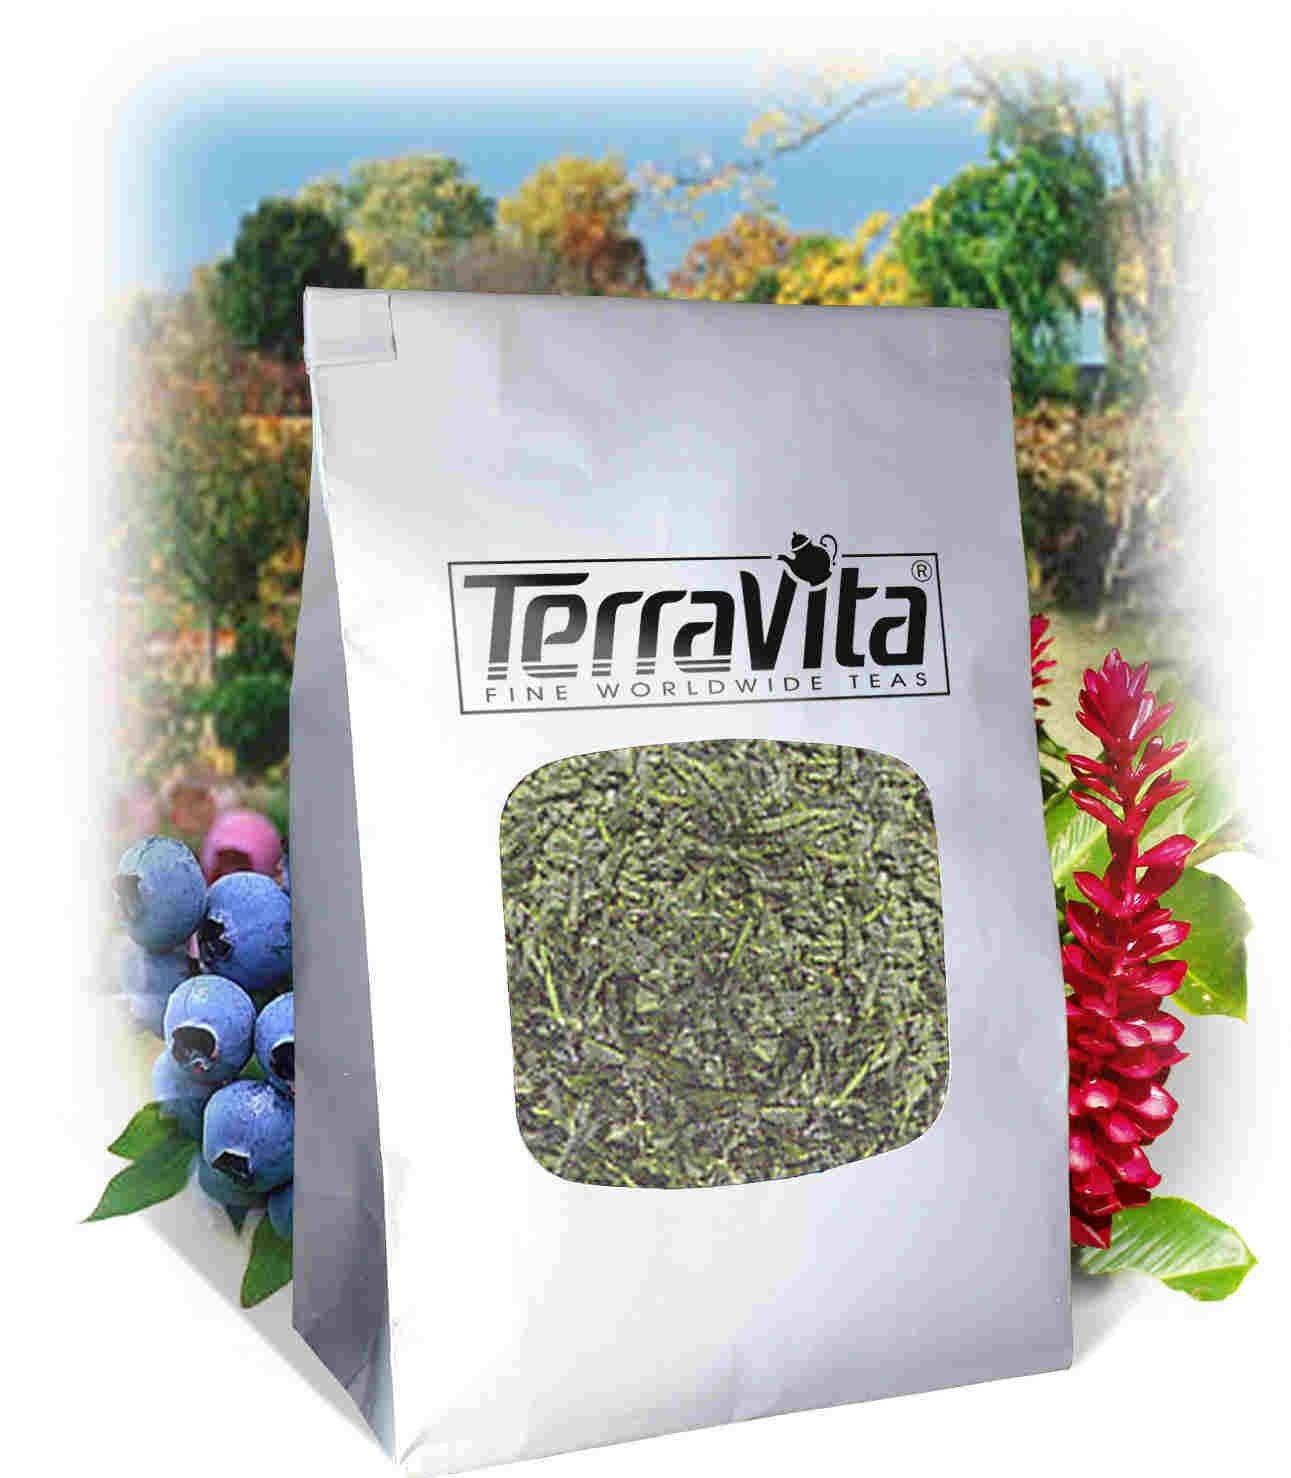
Item Name: Usnea Lichen Moss Tea (Loose) (8 oz, ZIN: 514903)
Bullet Point 1: Usnea Lichen Moss Tea (Loose) (8 oz, ZIN: 514903)
Bullet Point 2: No fillers.
Bullet Point 3: Manufacturer: TerraVita
Bullet Point 4: Size: 8 oz
Bullet Point 5: Loose Leaf Herbal Tea - Packed in a convenient upright pouch!
Product Description: Usnea Lichen Moss Tea (Loose) (8 oz, ZIN: 514903)<BR><BR>Packaged in the United States in a GMP certified facility (Good Manufacturing Practice).<BR><BR>No fillers.<BR><BR>Manufacturer: TerraVita<BR><BR>Size: 8 oz<BR><BR>Loose Leaf Herbal Tea - Packed in a convenient upright pouch!<BR><BR>Ingredients: Usnea Lichen Moss
Value: 8.0
Unit: Ounce

Price: 56.53